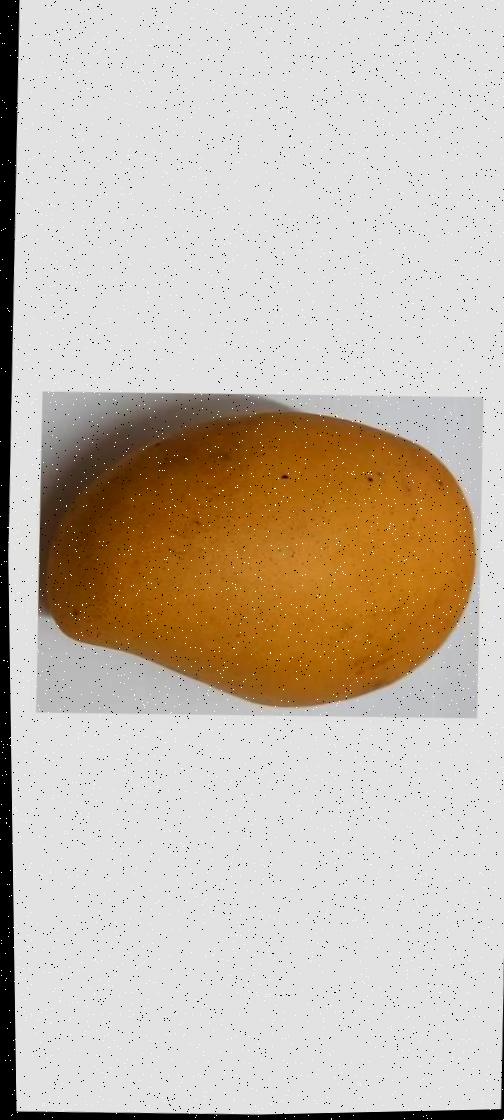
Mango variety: Katimon